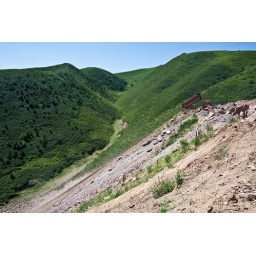
Stock photograph of environmental despoilation. This truck is dumping a load of rock into a picturesque valley near Chongli, Hebei.